Wildegg railway station

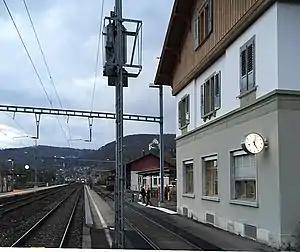
The station in 2016

Wildegg railway station is a railway station in the municipality of Möriken-Wildegg, in the Swiss canton of Aargau. It is an intermediate stop on the Baden–Aarau line and is served by local and long-distance trains.